Michael Roeger

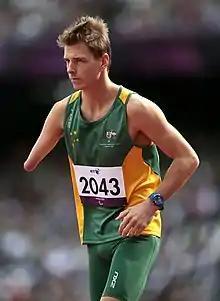
Roeger at the 2012 London Paralympics

During the Athletics Australia 2014/15 season, he reduced his personal best for the 1500m to 3:50.61. He qualified for the Australian Athletics Championships in Brisbane, Queensland Open 1500m and ran in the heats.